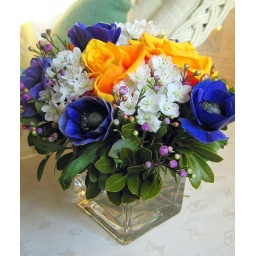
A petite bouquet in orange and purple (although it looks more blue than purple) as chosen by my Husband.